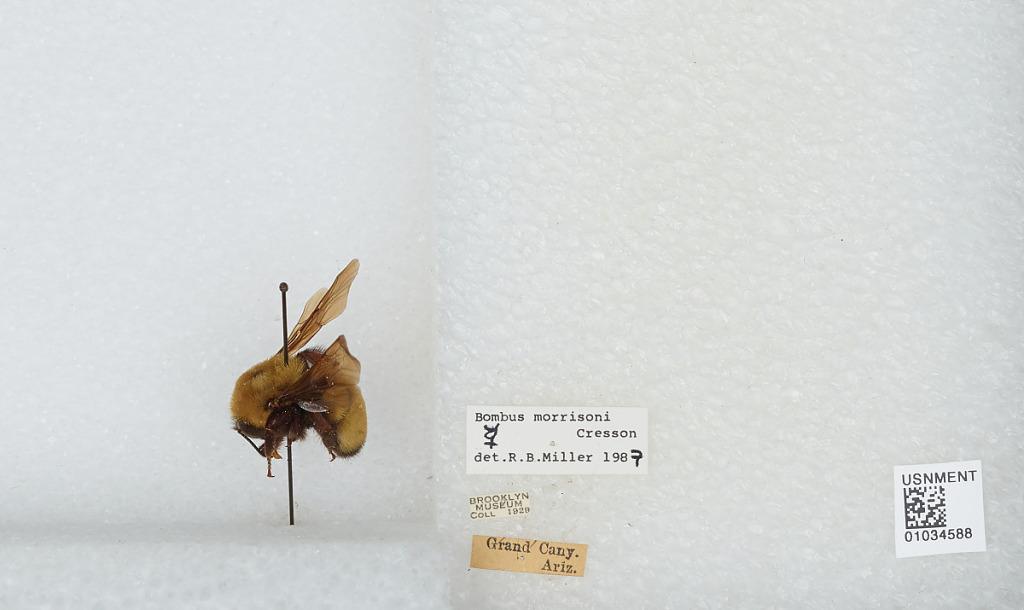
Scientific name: Bombus (Separatobombus) morrisoni Cresson
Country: United States
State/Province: Arizona
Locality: Grand Canyon
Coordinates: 36.3, -112.6
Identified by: Miller, R. B.